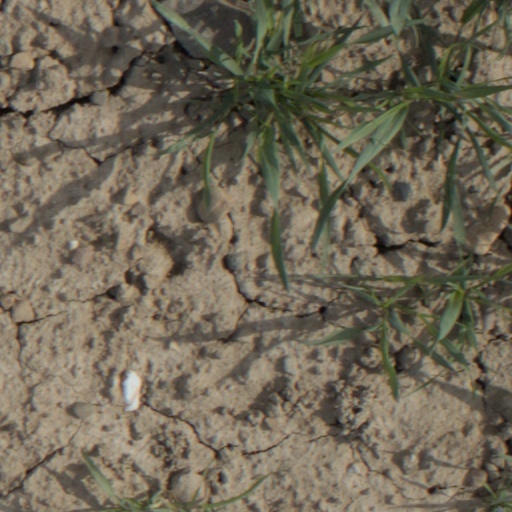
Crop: wheat